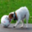
Label: dog